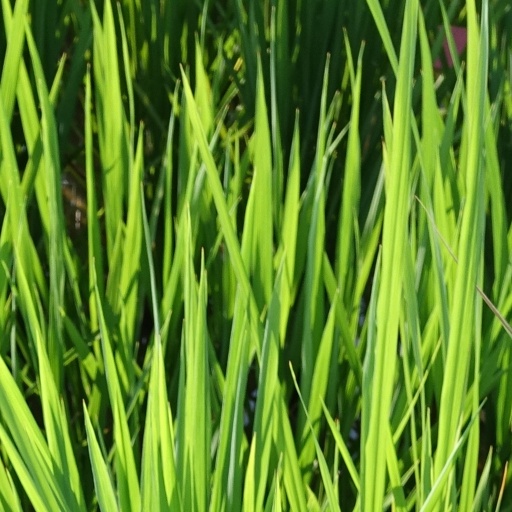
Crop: rice